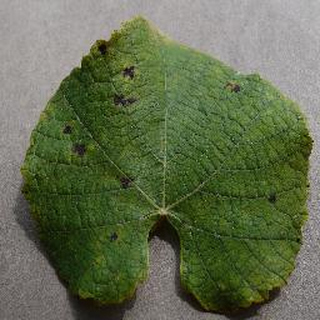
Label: grape_leaf_blight